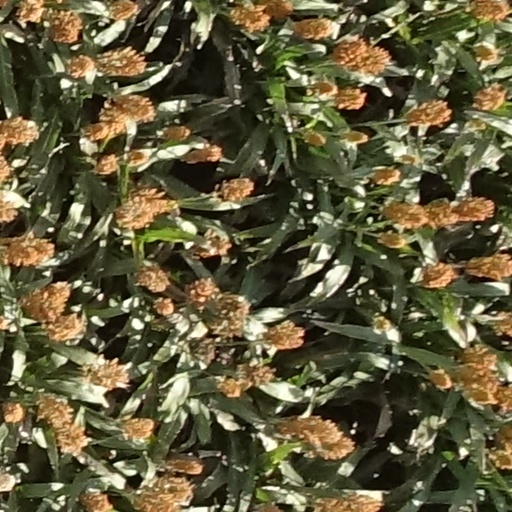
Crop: sorghum